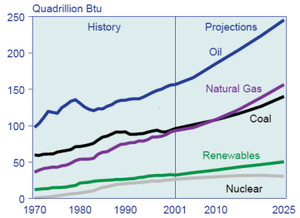
L'Agence internationale de l'énergie est une organisation internationale fondée à l'OCDE en 1974, basée à Paris.